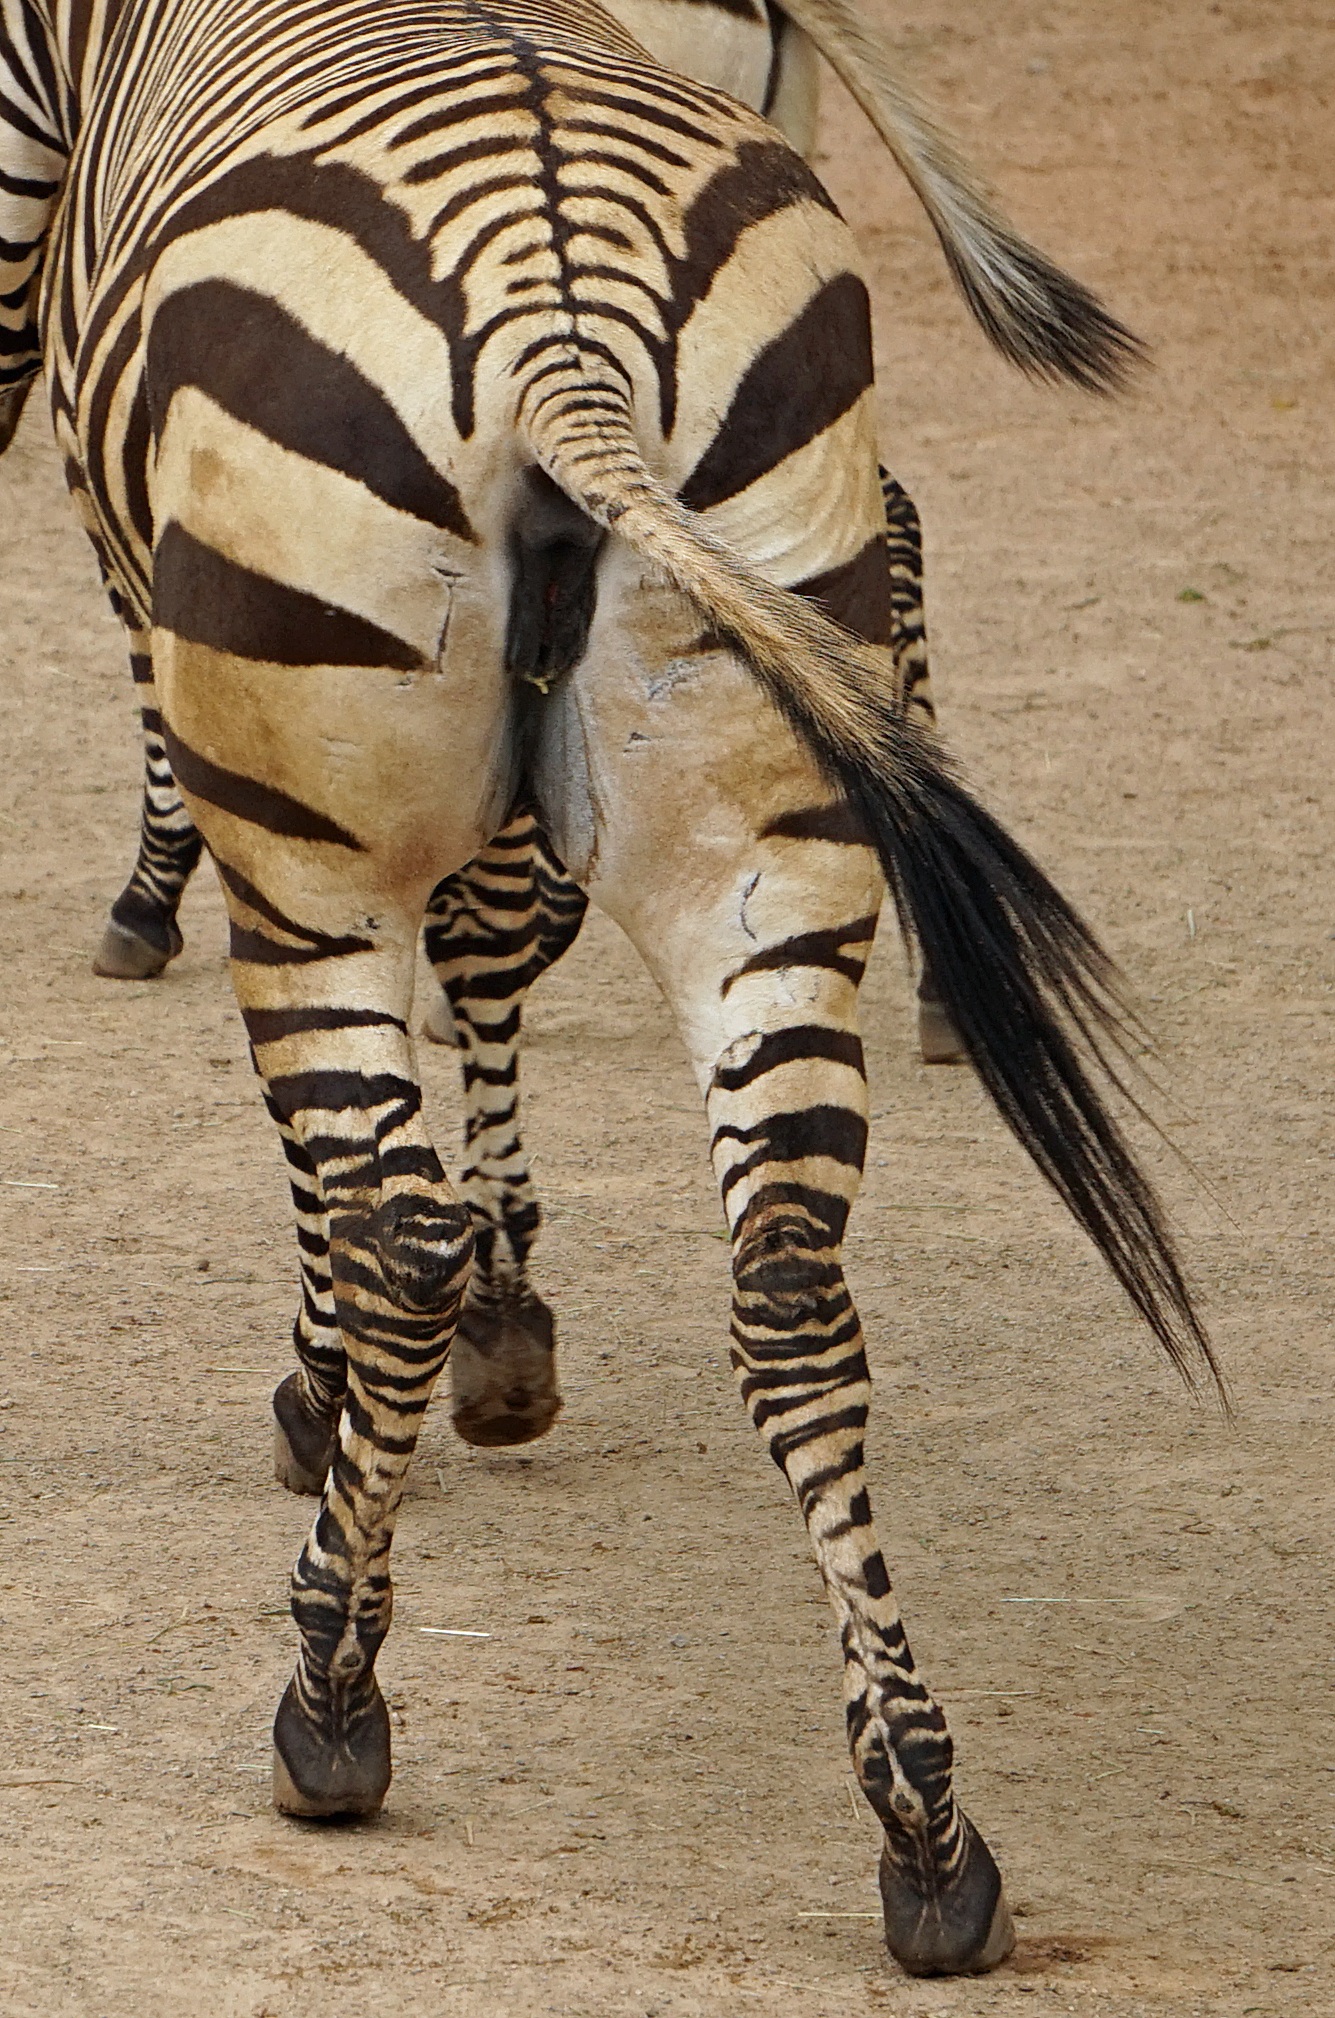
black and white, wildlife, mammal, close, fauna, savanna, zebra, vertebrate, rump, plains zebra, horse like mammal